27th Berlin International Film Festival

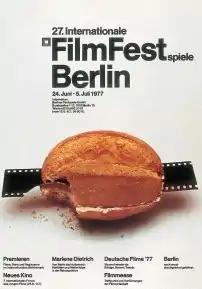
Festival poster

The 27th annual Berlin International Film Festival was held from 24 June to 5 July 1977. The festival opened with "Nickelodeon" by Peter Bogdanovich.